Cultural achievements of pre-colonial Philippines

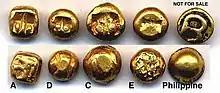
Piloncitos was the currency in pre-colonial times. Gold was prized for many reasons, one of which is for teeth ornamentation such as the case of the gold-scale teeth of the Bolinao Skull, the Calatagan teeth, and a Pigafetta account of the gold-dotted teeth of Butuan's ruler.

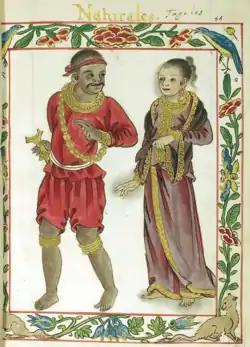
A couple from the nobility class in pre-colonial Philippines draped in gold.

Mining in the Philippines began around 1000 BC. Early Filipinos worked in various mines containing gold, silver, copper and iron. Jewels, gold ingots, chains, bangles, calombigas and earrings were handed down from their ancestors and passed from generation to generation.